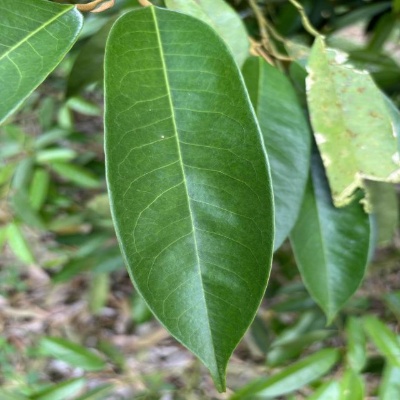
Label: Leaf_Healthy